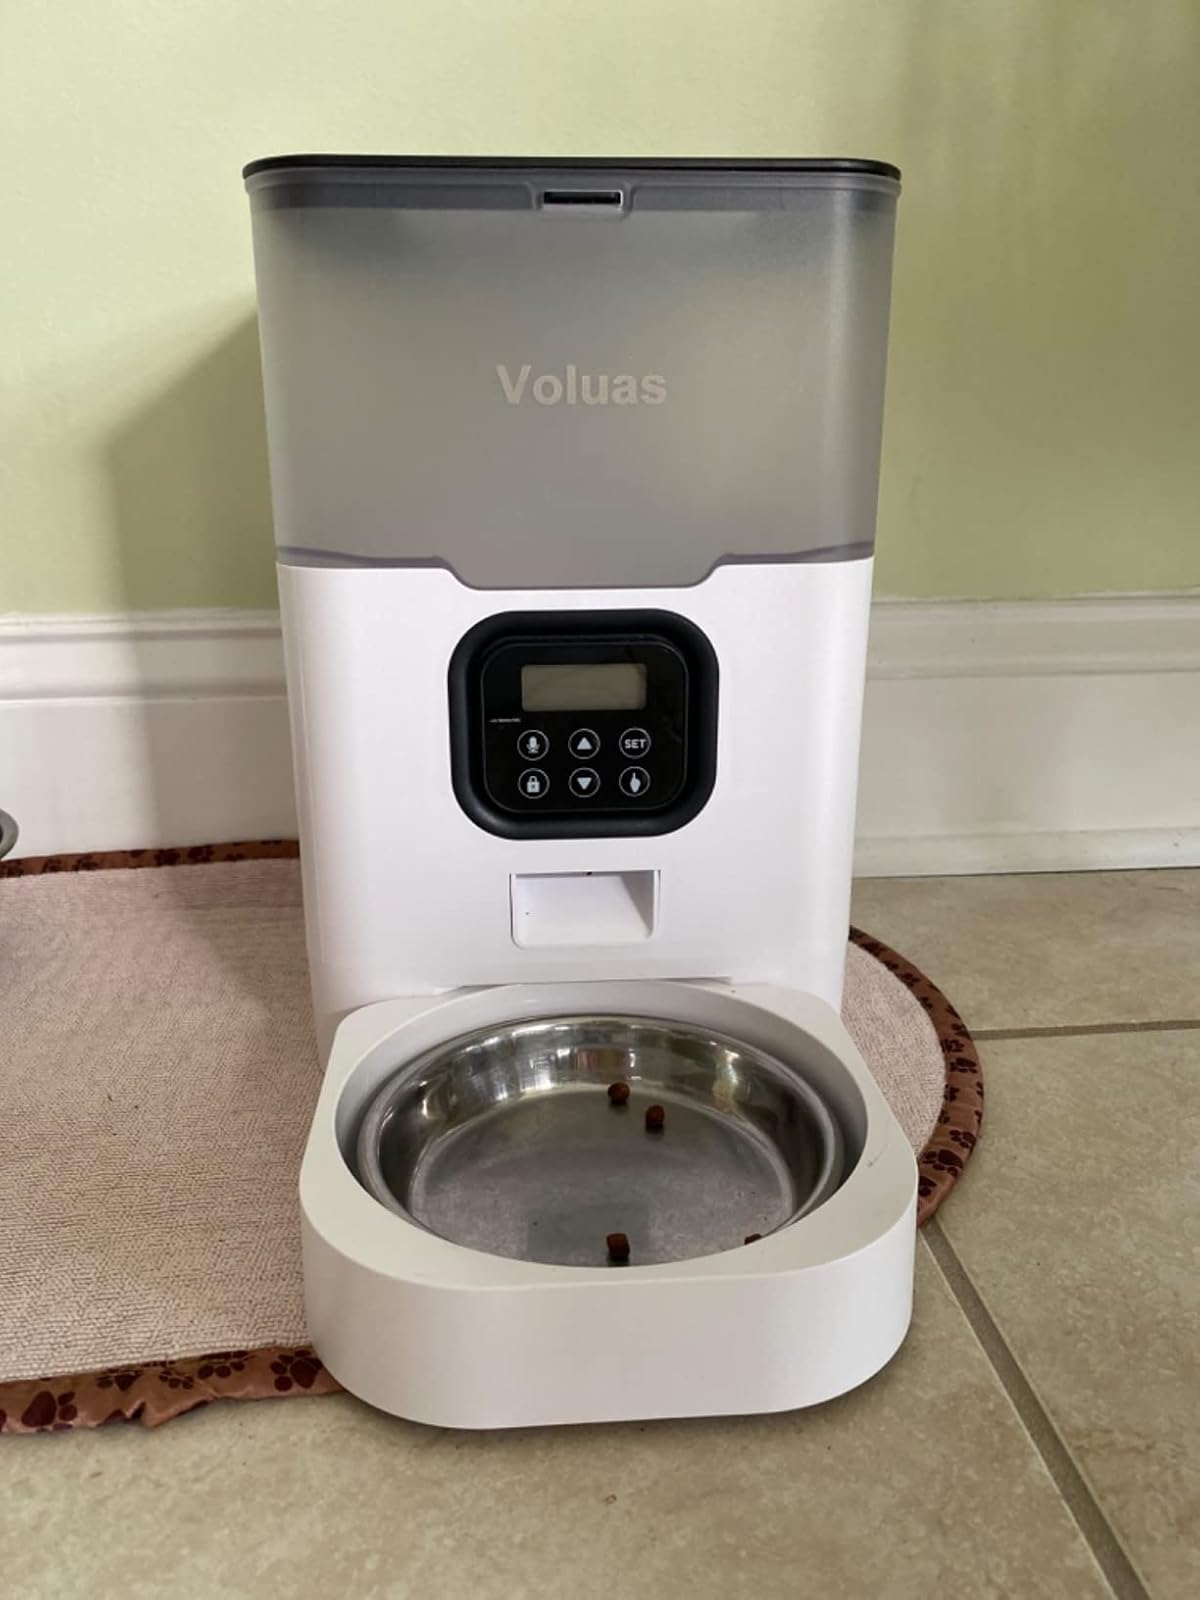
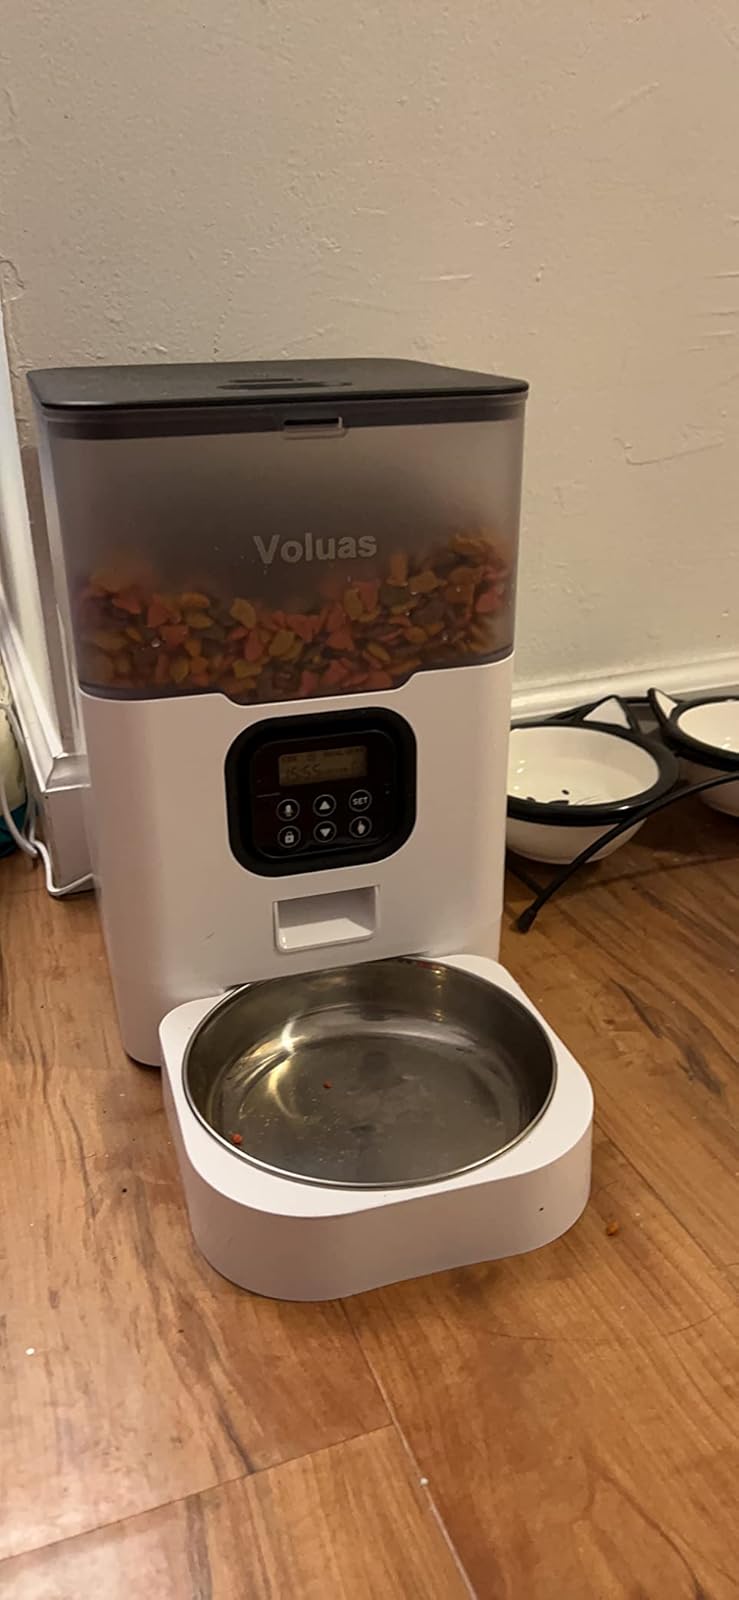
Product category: items_feeder
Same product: yes